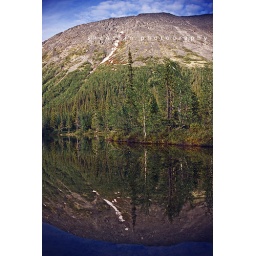
mountain and lake in foreground